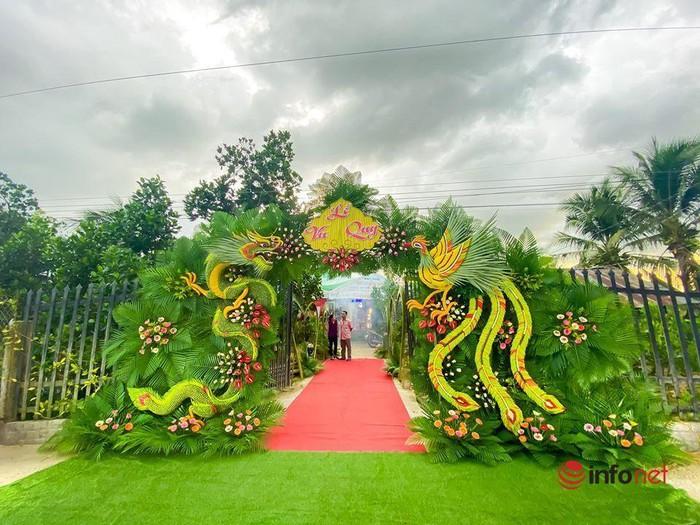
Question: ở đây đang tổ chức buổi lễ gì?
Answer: lễ vu quy